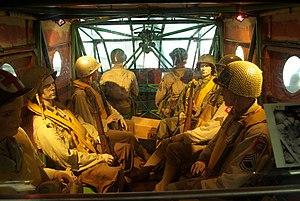
Vue intérieure du fuselage avant d'un WACO CG-4.